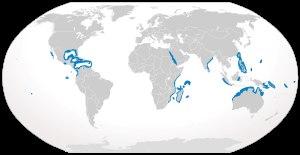
Le Requin pointe blanche, appelé aussi Requin à pointes blanches de récif ou Requin houareau, est une espèce de requin de la famille des Carcharhinidae. Il a une aire de répartition fragmentée dans les eaux tropicales de l'océan Indien et de l'océan Pacifique. On rencontre souvent cette espèce au large de petites îles ou dans des récifs coralliens, et il peut vivre jusqu'à une profondeur de 800 m. Le Requin pointe blanche peut atteindre 3 m de long. Il est reconnaissable par l'extrémité blanche de ses nageoires pectorales, dorsales et caudale, ce qui le différencie du Requin dagsit, plus grand et plus robuste.